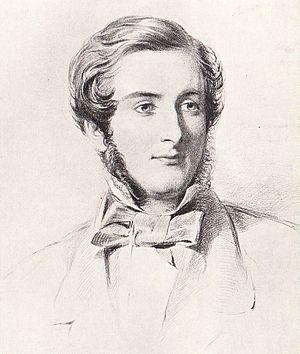
Clements Robert Markham, né le 20 juillet 1830 à Stillingfleet dans le Yorkshire et mort le 30 janvier 1916 à Londres, est un fonctionnaire, géographe, explorateur et écrivain britannique. Il est secrétaire de la Royal Geographical Society entre 1863 et 1888, puis président de l'institution pendant douze années. Durant cette dernière position, il est principalement responsable de l'organisation de l'expédition Discovery, ainsi que du lancement de la carrière d'explorateur polaire de Robert Falcon Scott.